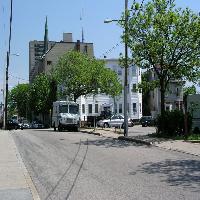
Weather: sun or clear